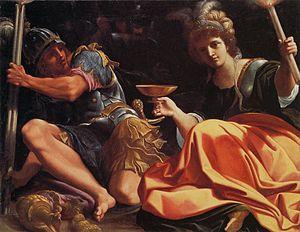
Alexander's Feast est une ode en musique de Georg Friedrich Haendel sur un livret de Newburgh Hamilton, première des trois œuvres issues de leur collaboration, avant Samson et l'Occasional Oratorio. Le mot anglais « ode » désigne ici un genre qui serait, en italien, entre la serenata, la cantate et l'oratorio.